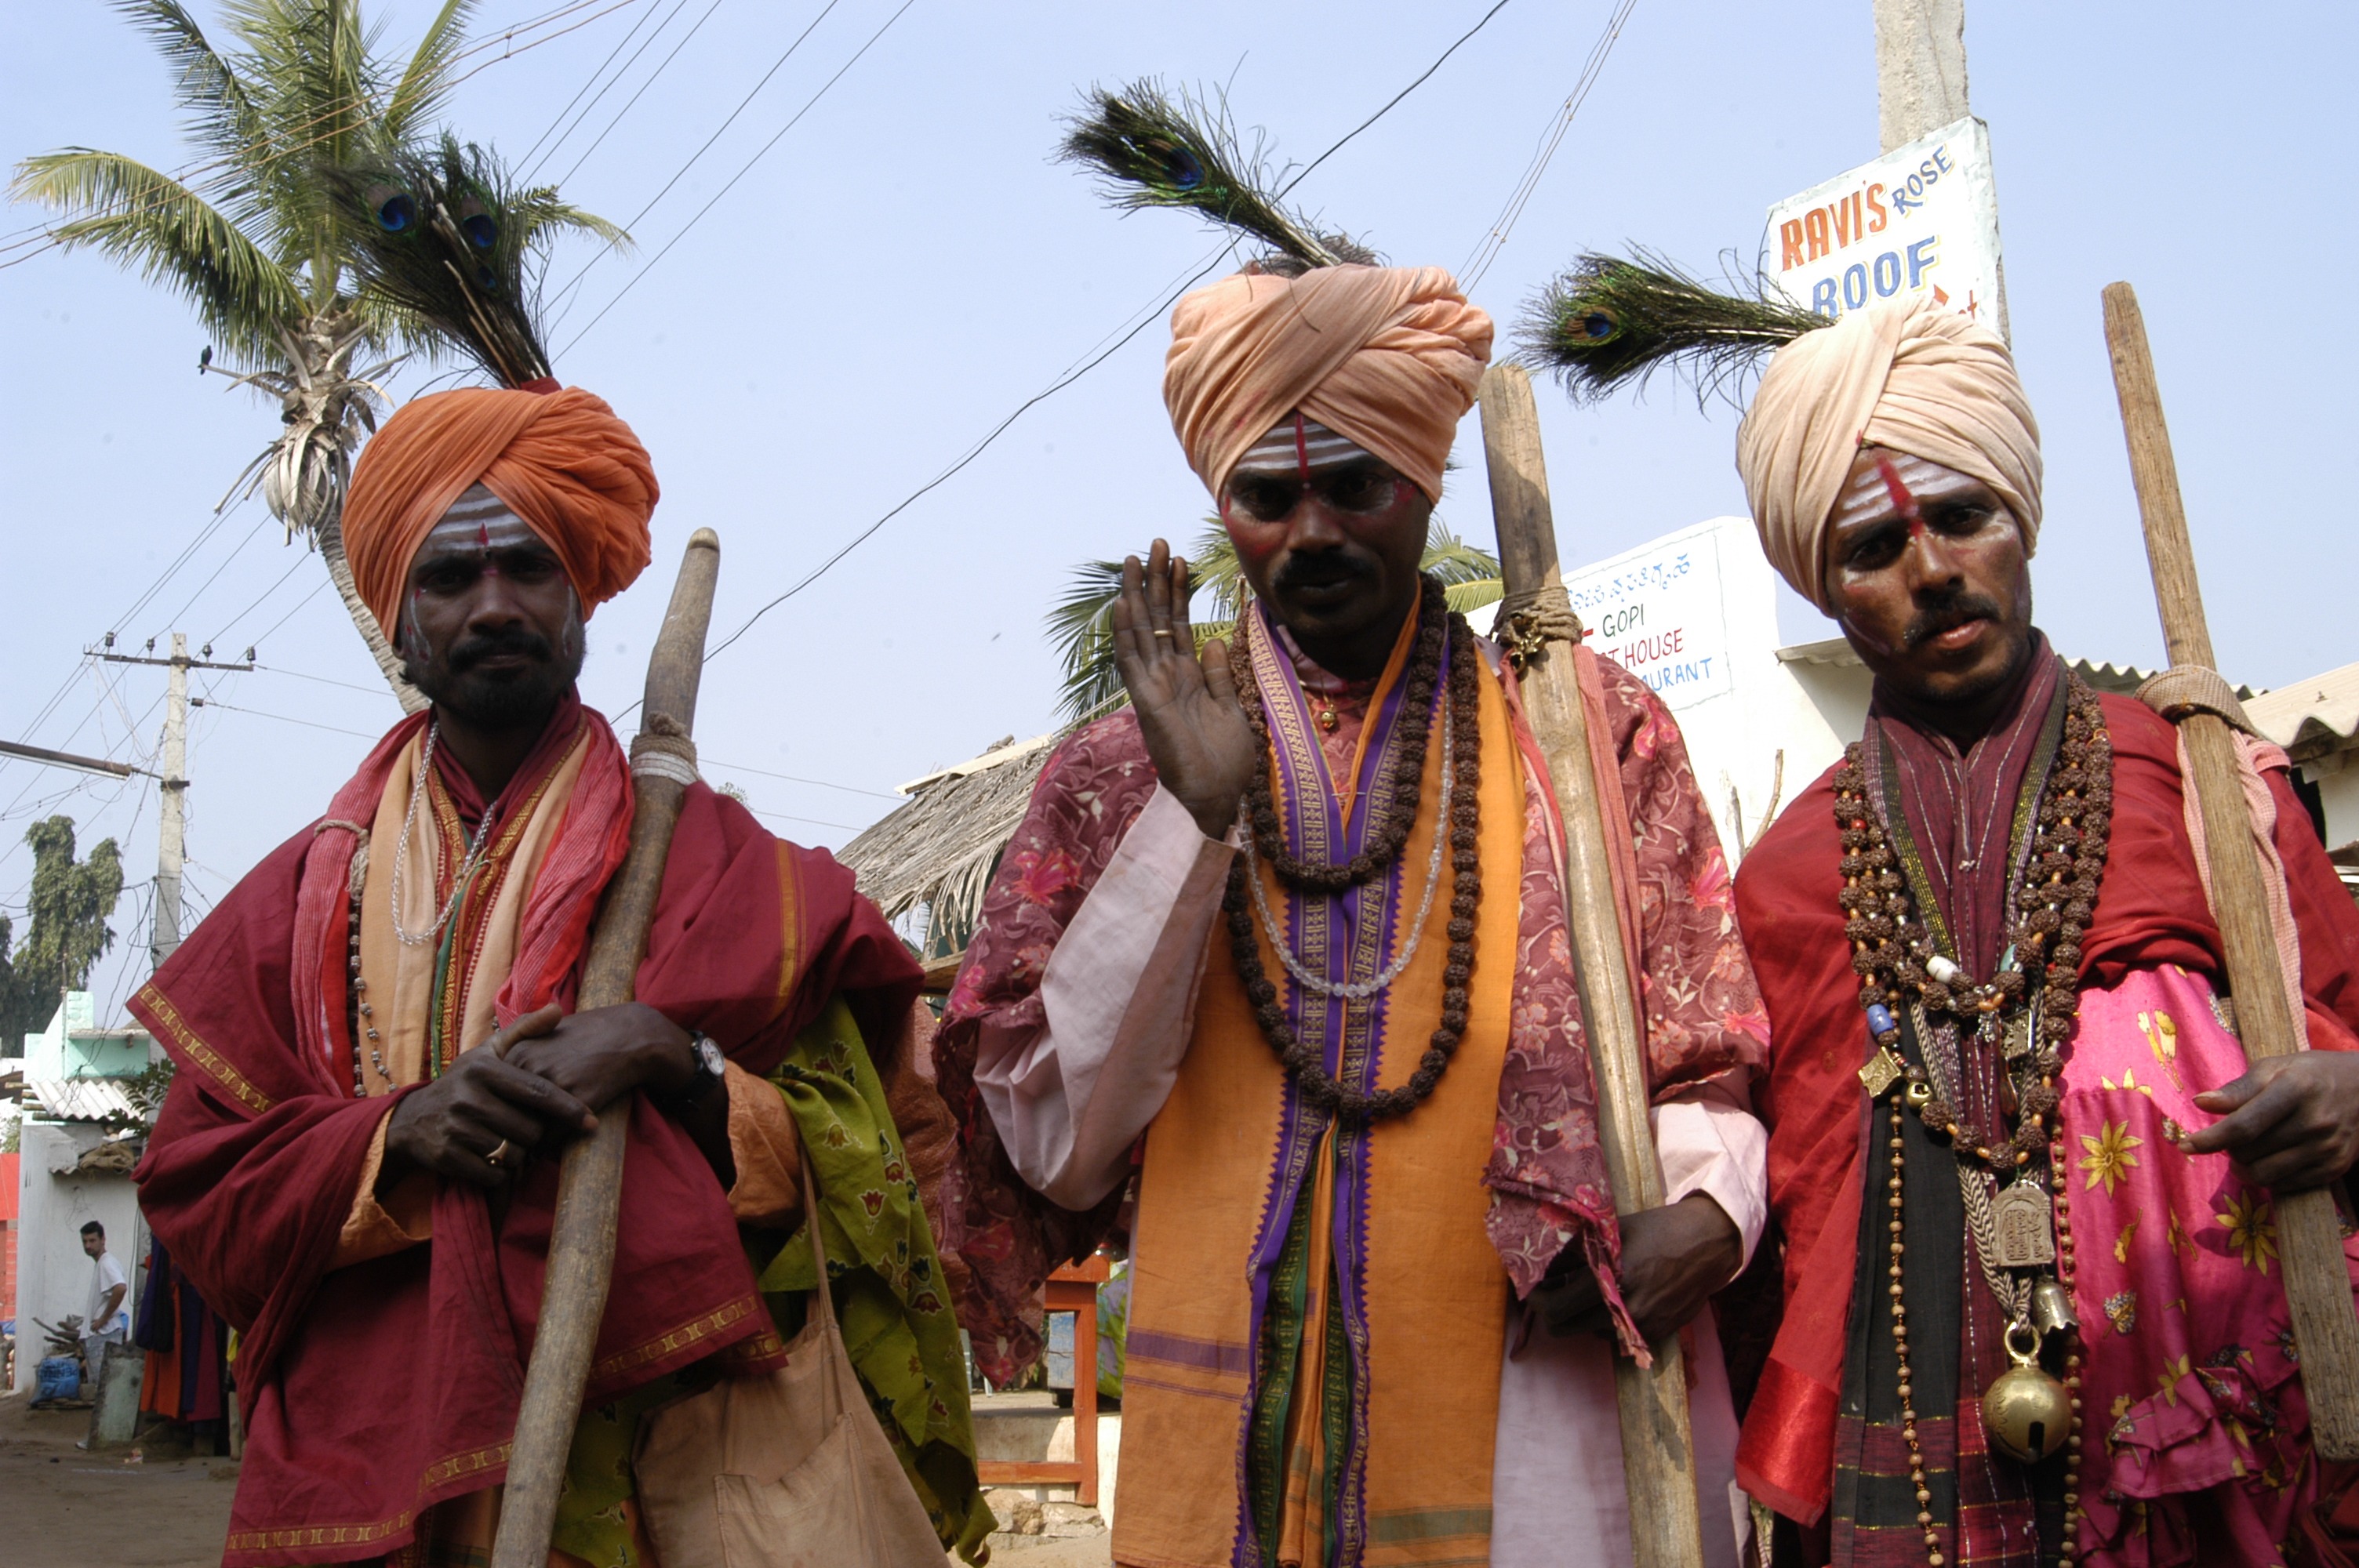
people, carnival, religion, tribe, festival, culture, holy, india, event, tradition, indian, hinduism, blessings, holy men